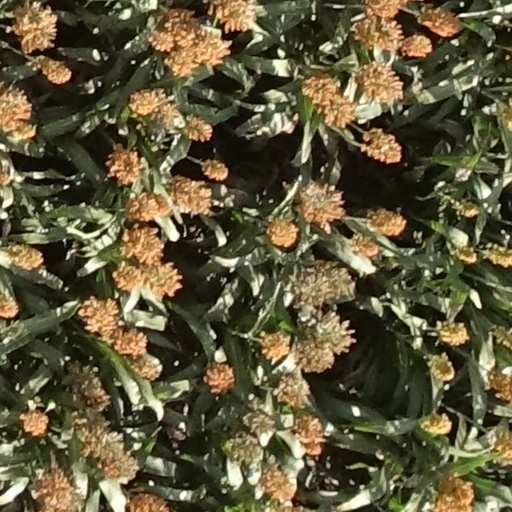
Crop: sorghum